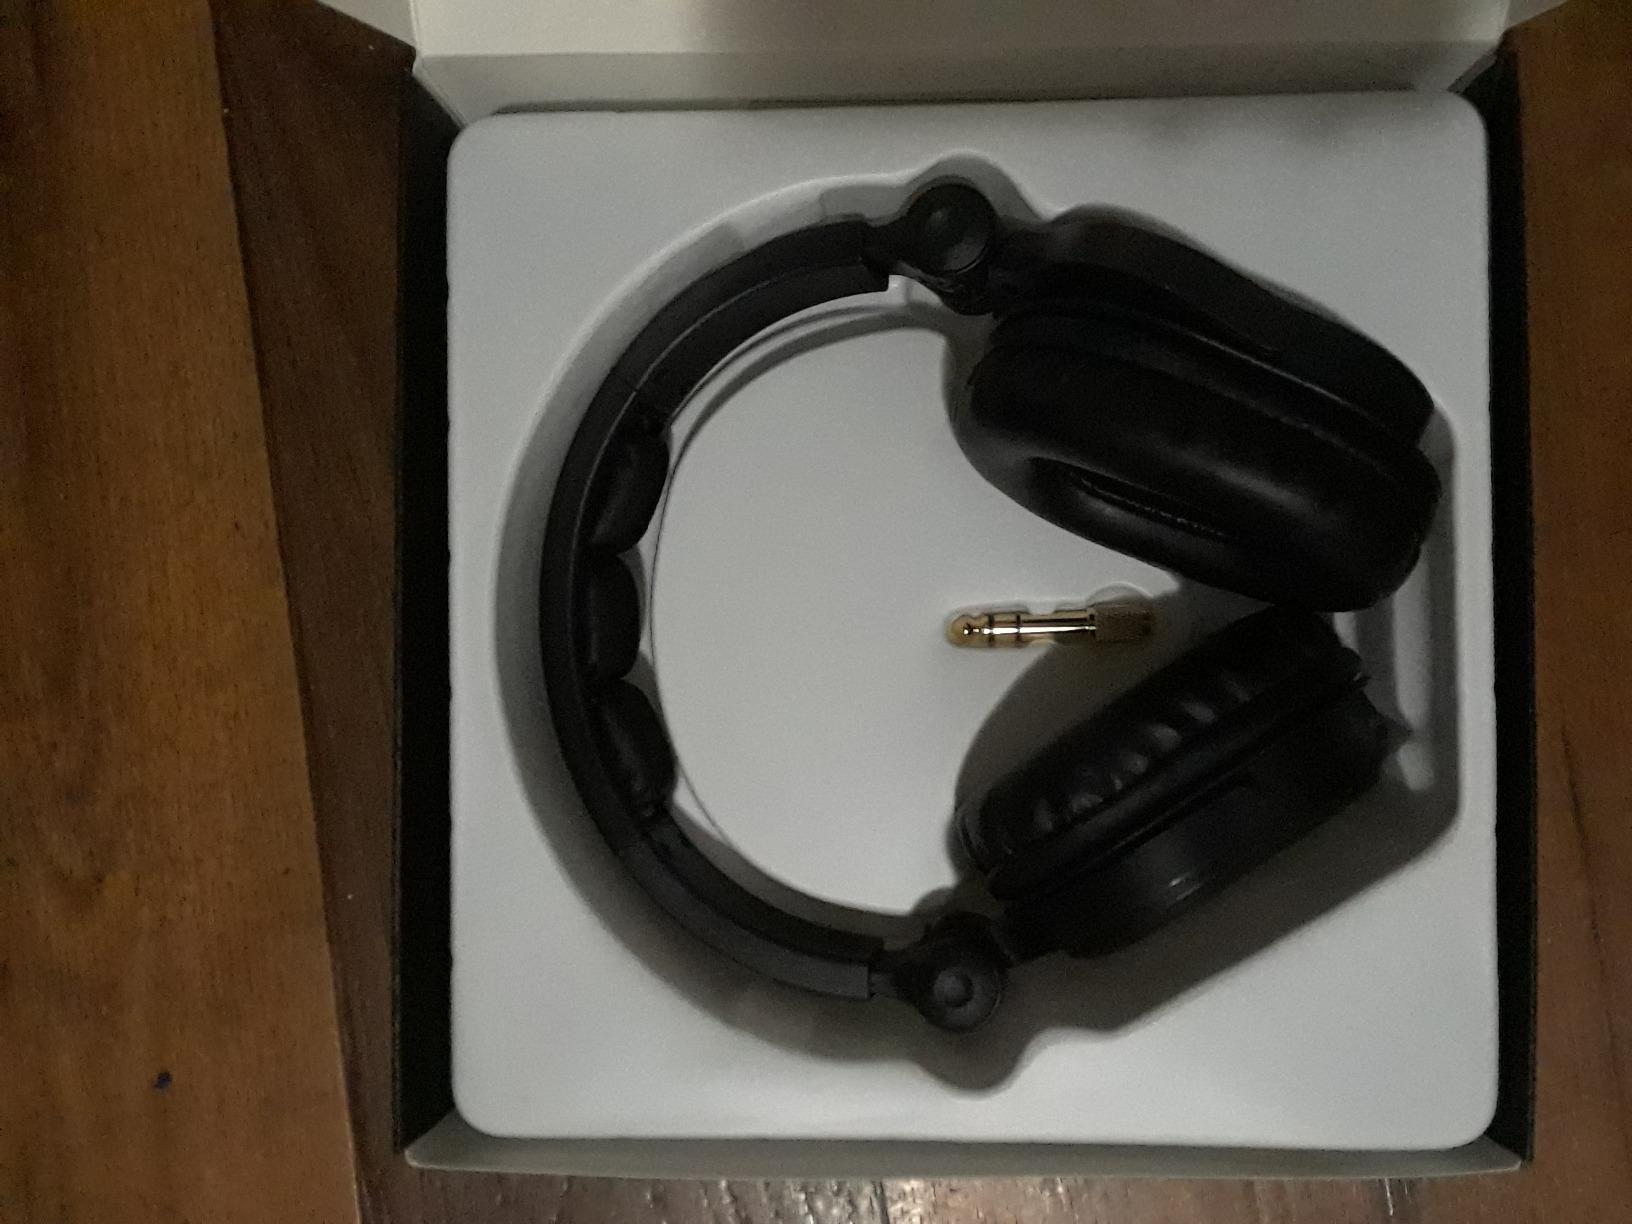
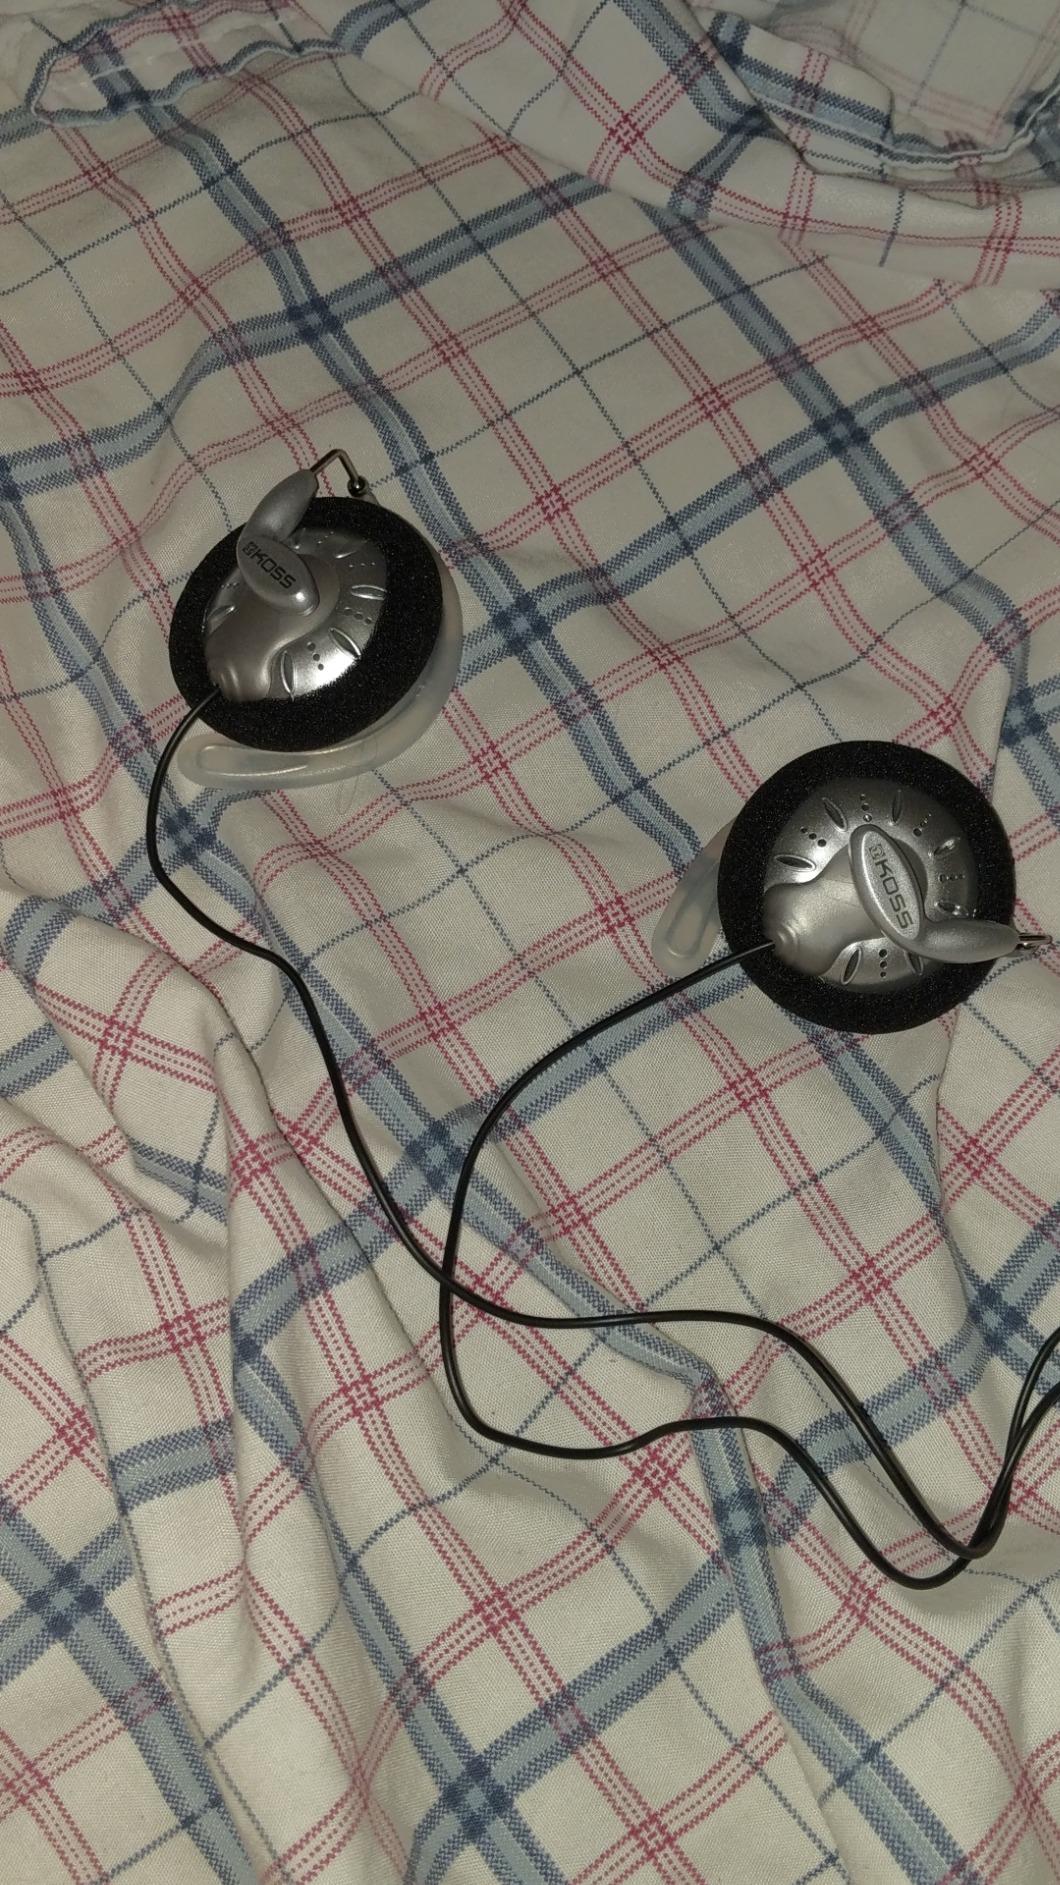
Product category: headphones
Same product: no